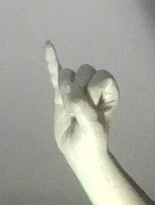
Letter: meem